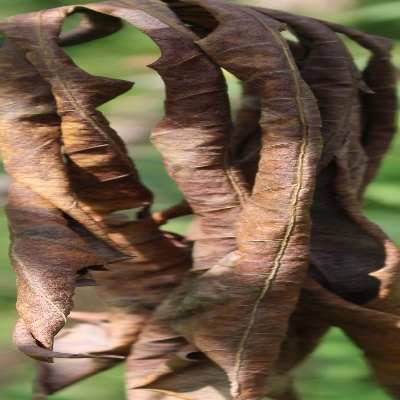
Crop: Cassava
Condition: bacterial blight